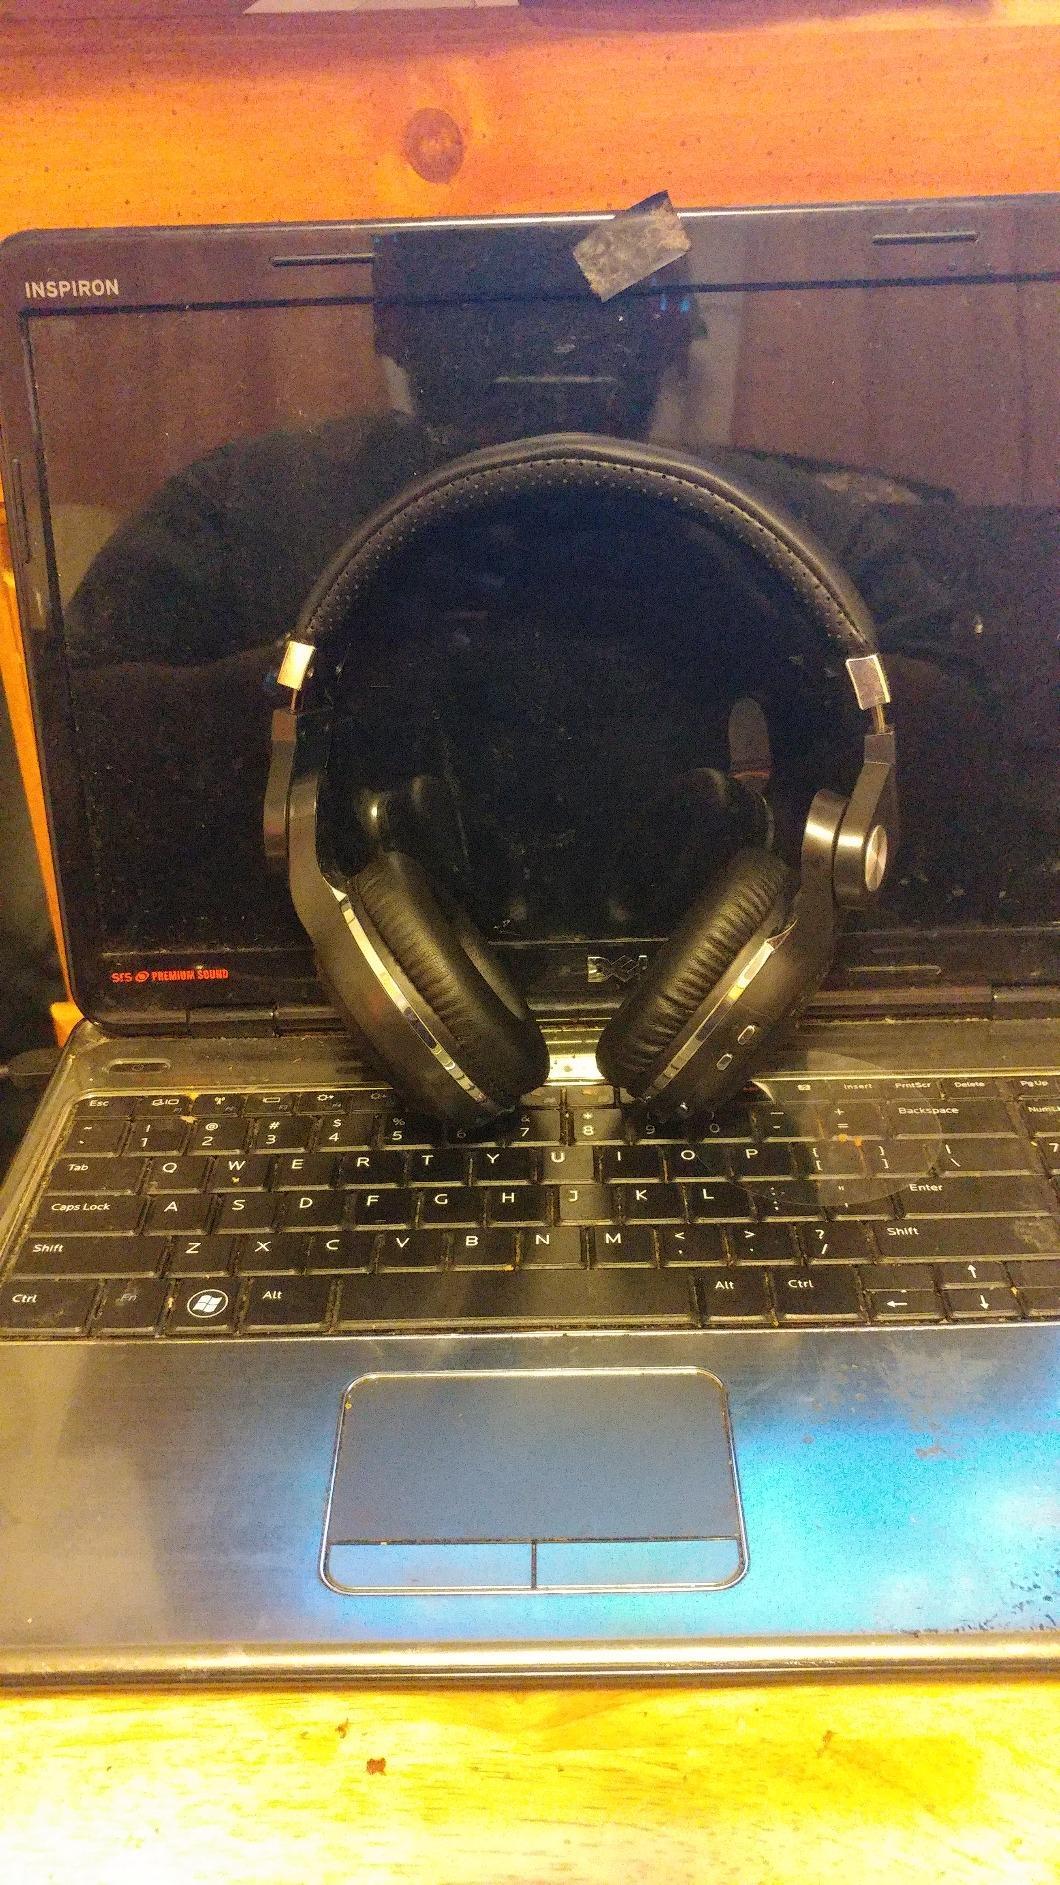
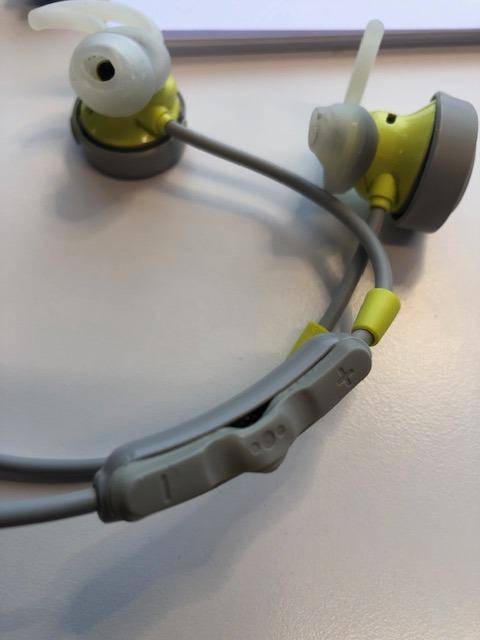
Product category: headphones
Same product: no